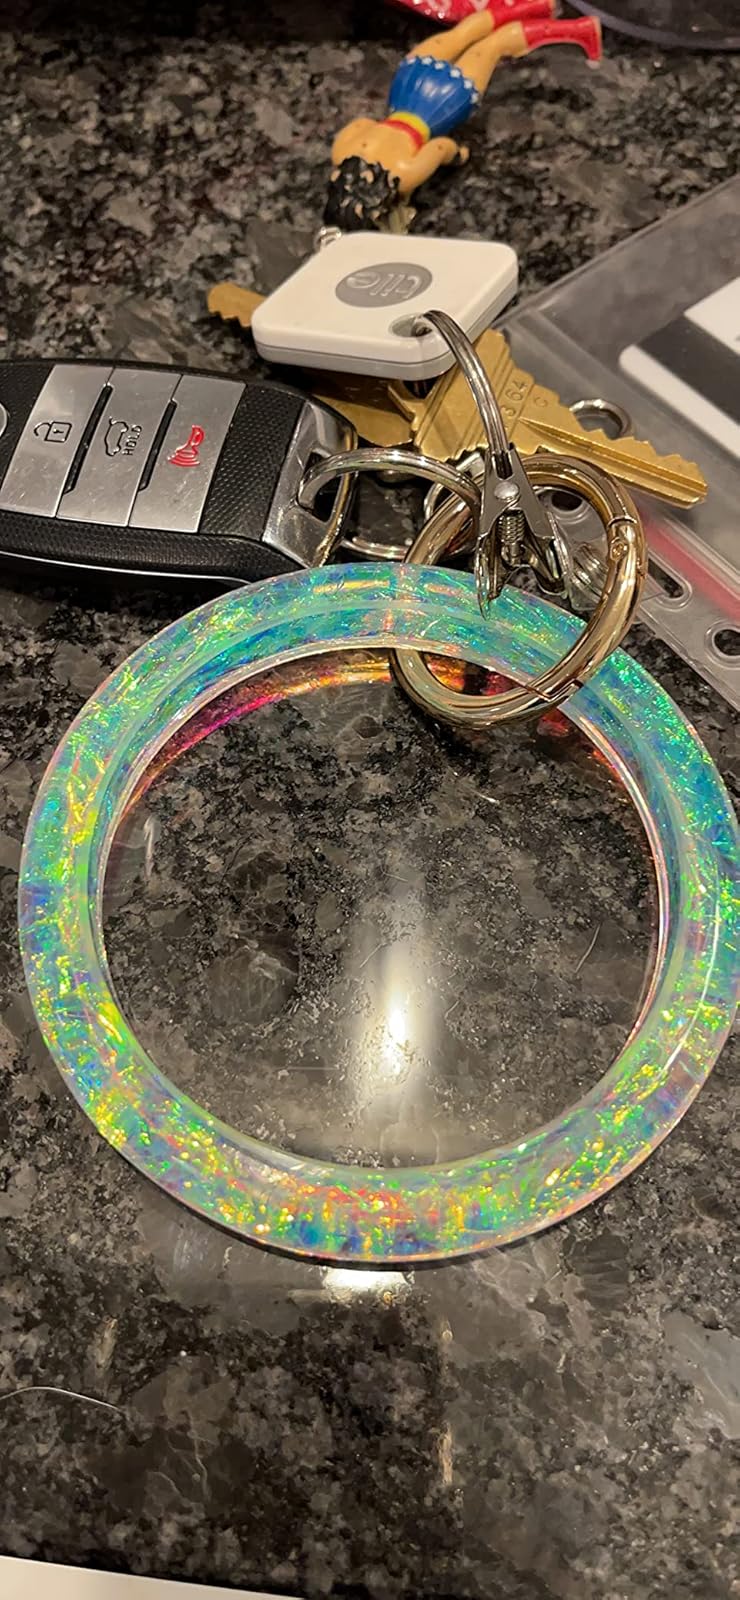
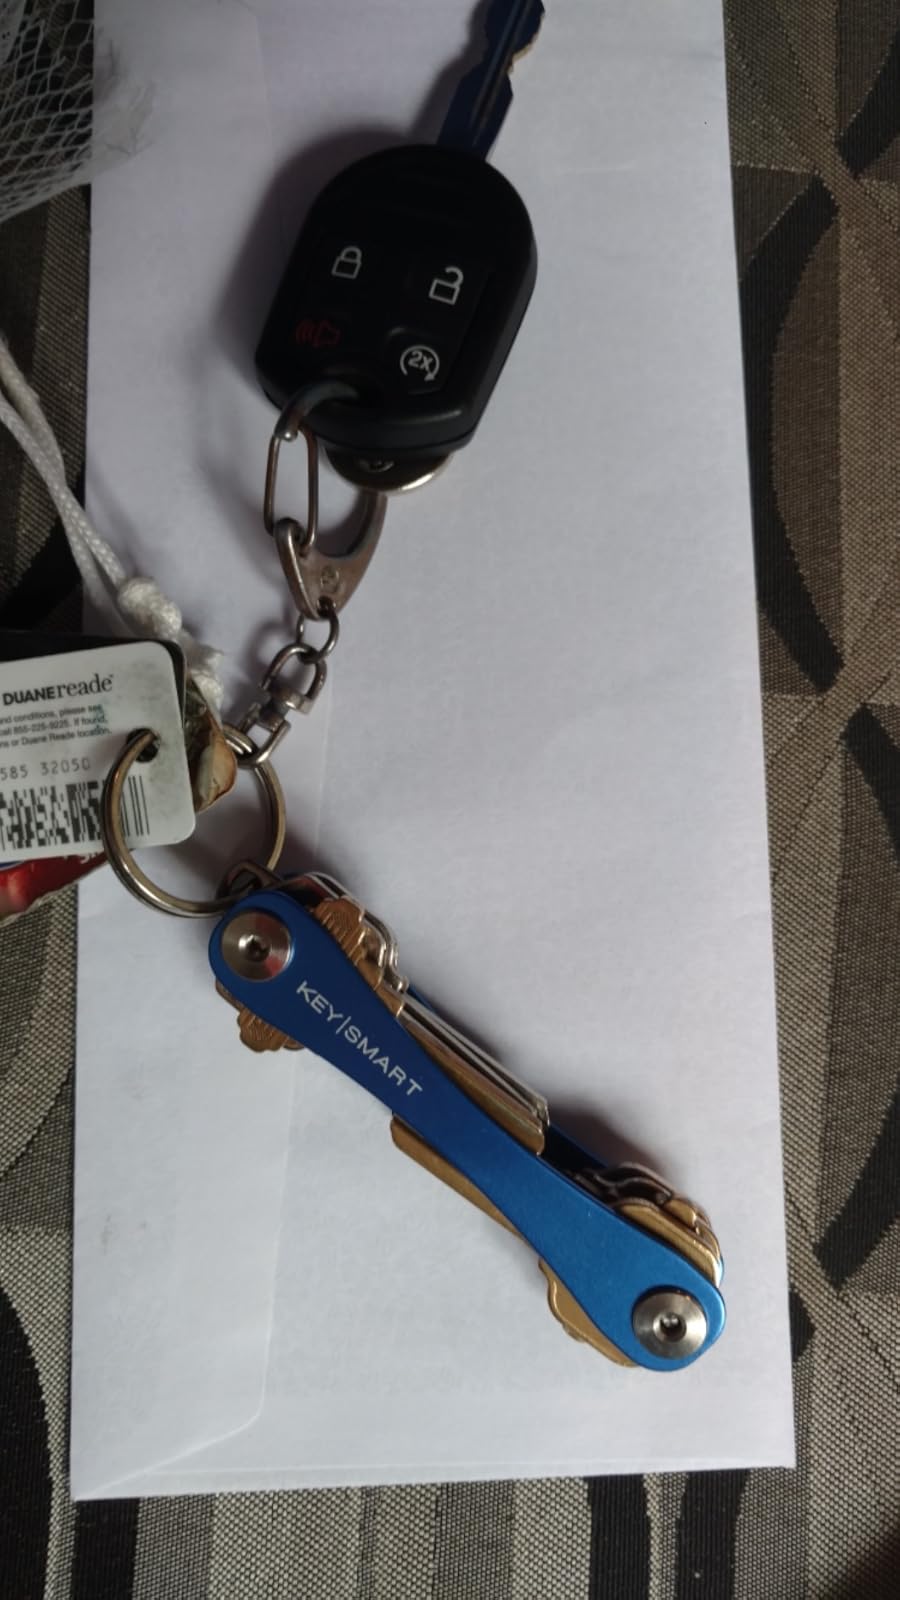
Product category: accessories_keychain
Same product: no